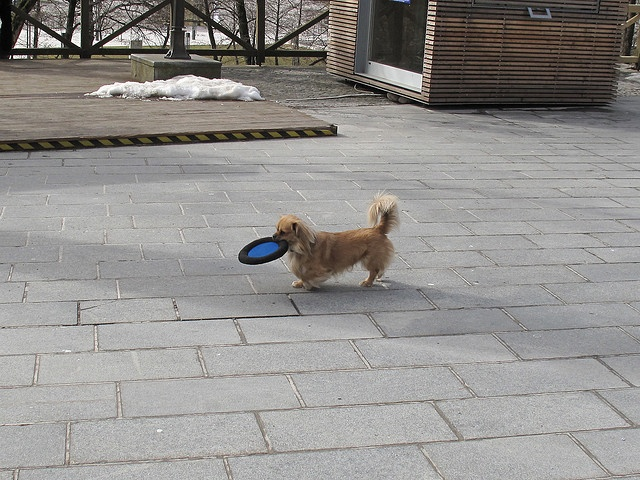
A small dog holding a blue and black Frisbee in his mouth.
A small dog is playing with a blue frisbee.
a dog walking with a frisbee in its mouth
The small dog walks with a Frisbee in it's mouth.
A small dog walks on as it carries a Frisbee in its mouth